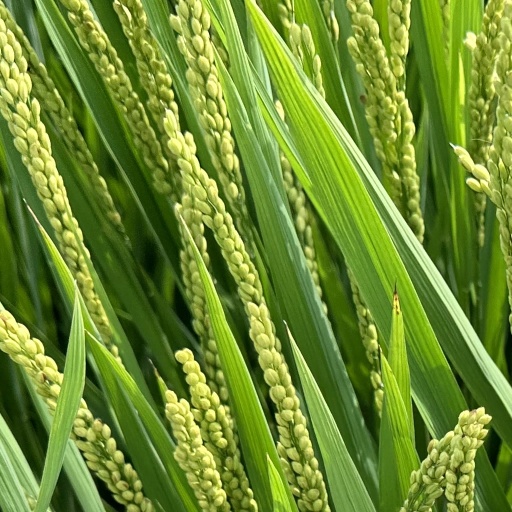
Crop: rice